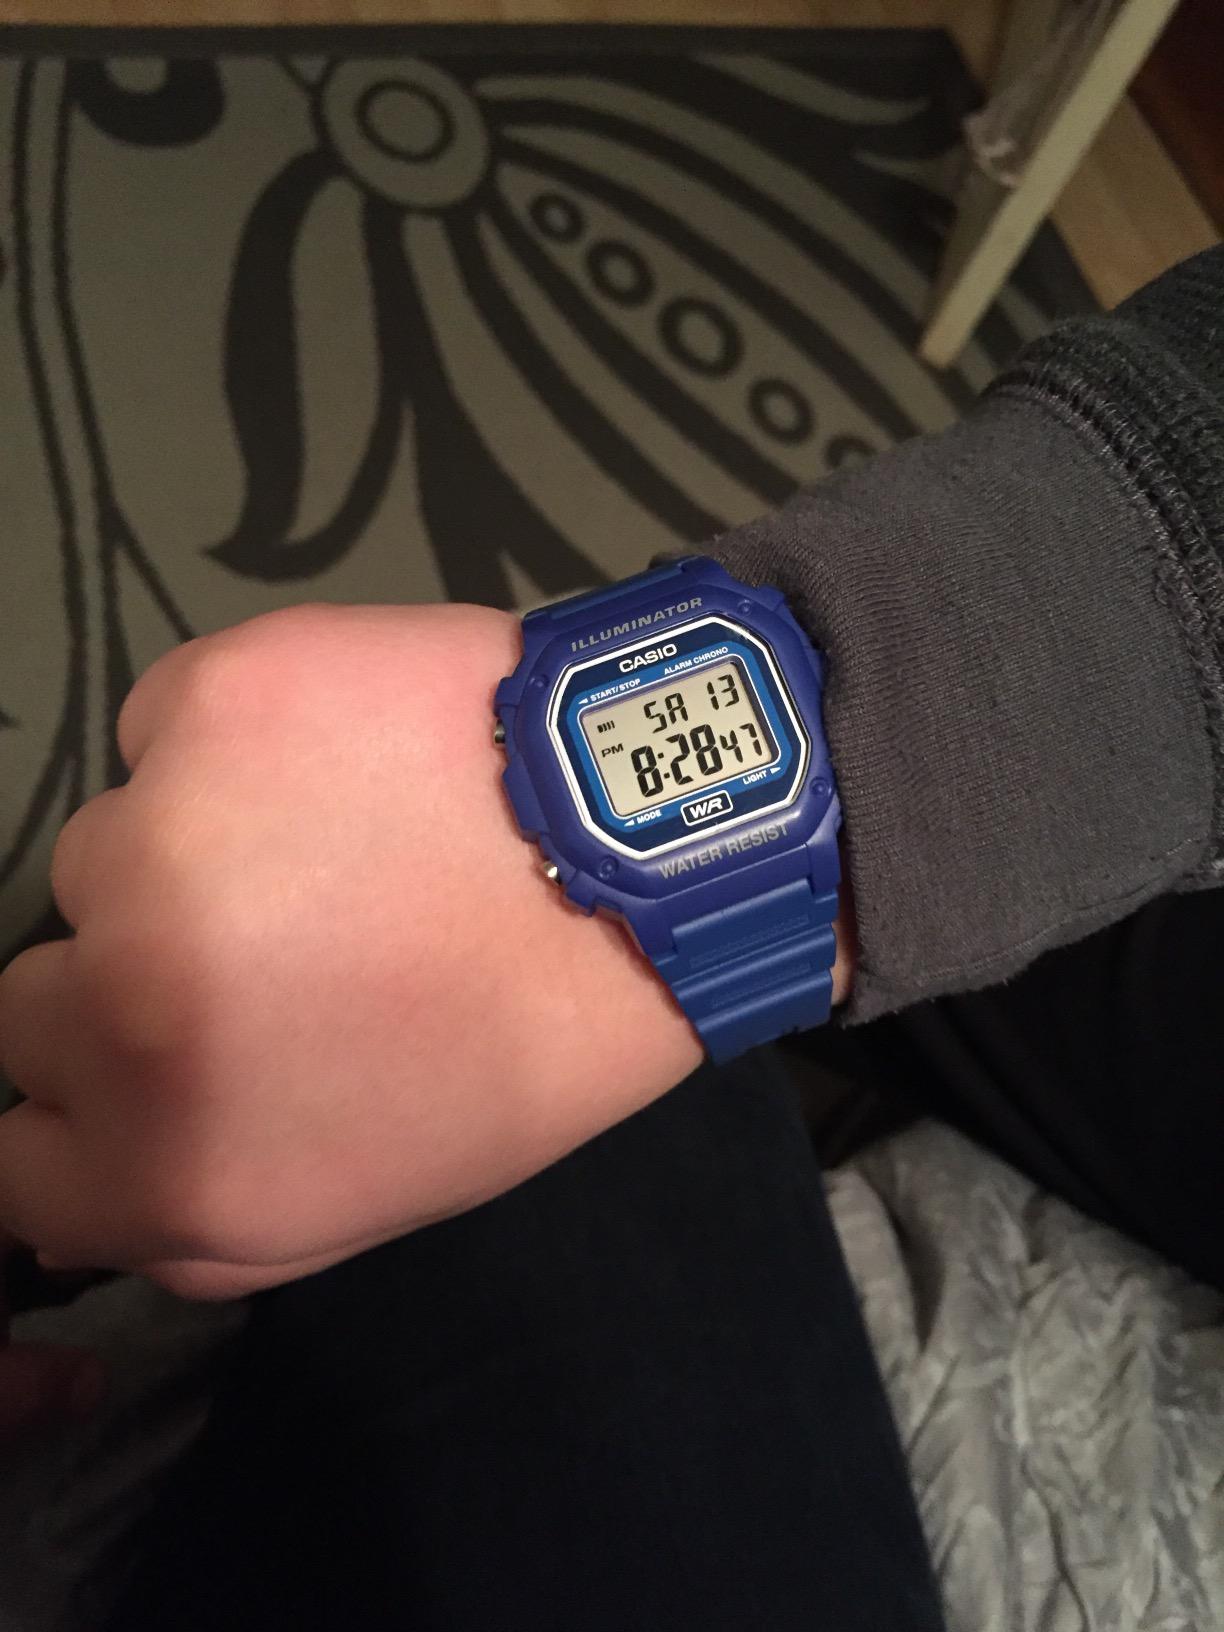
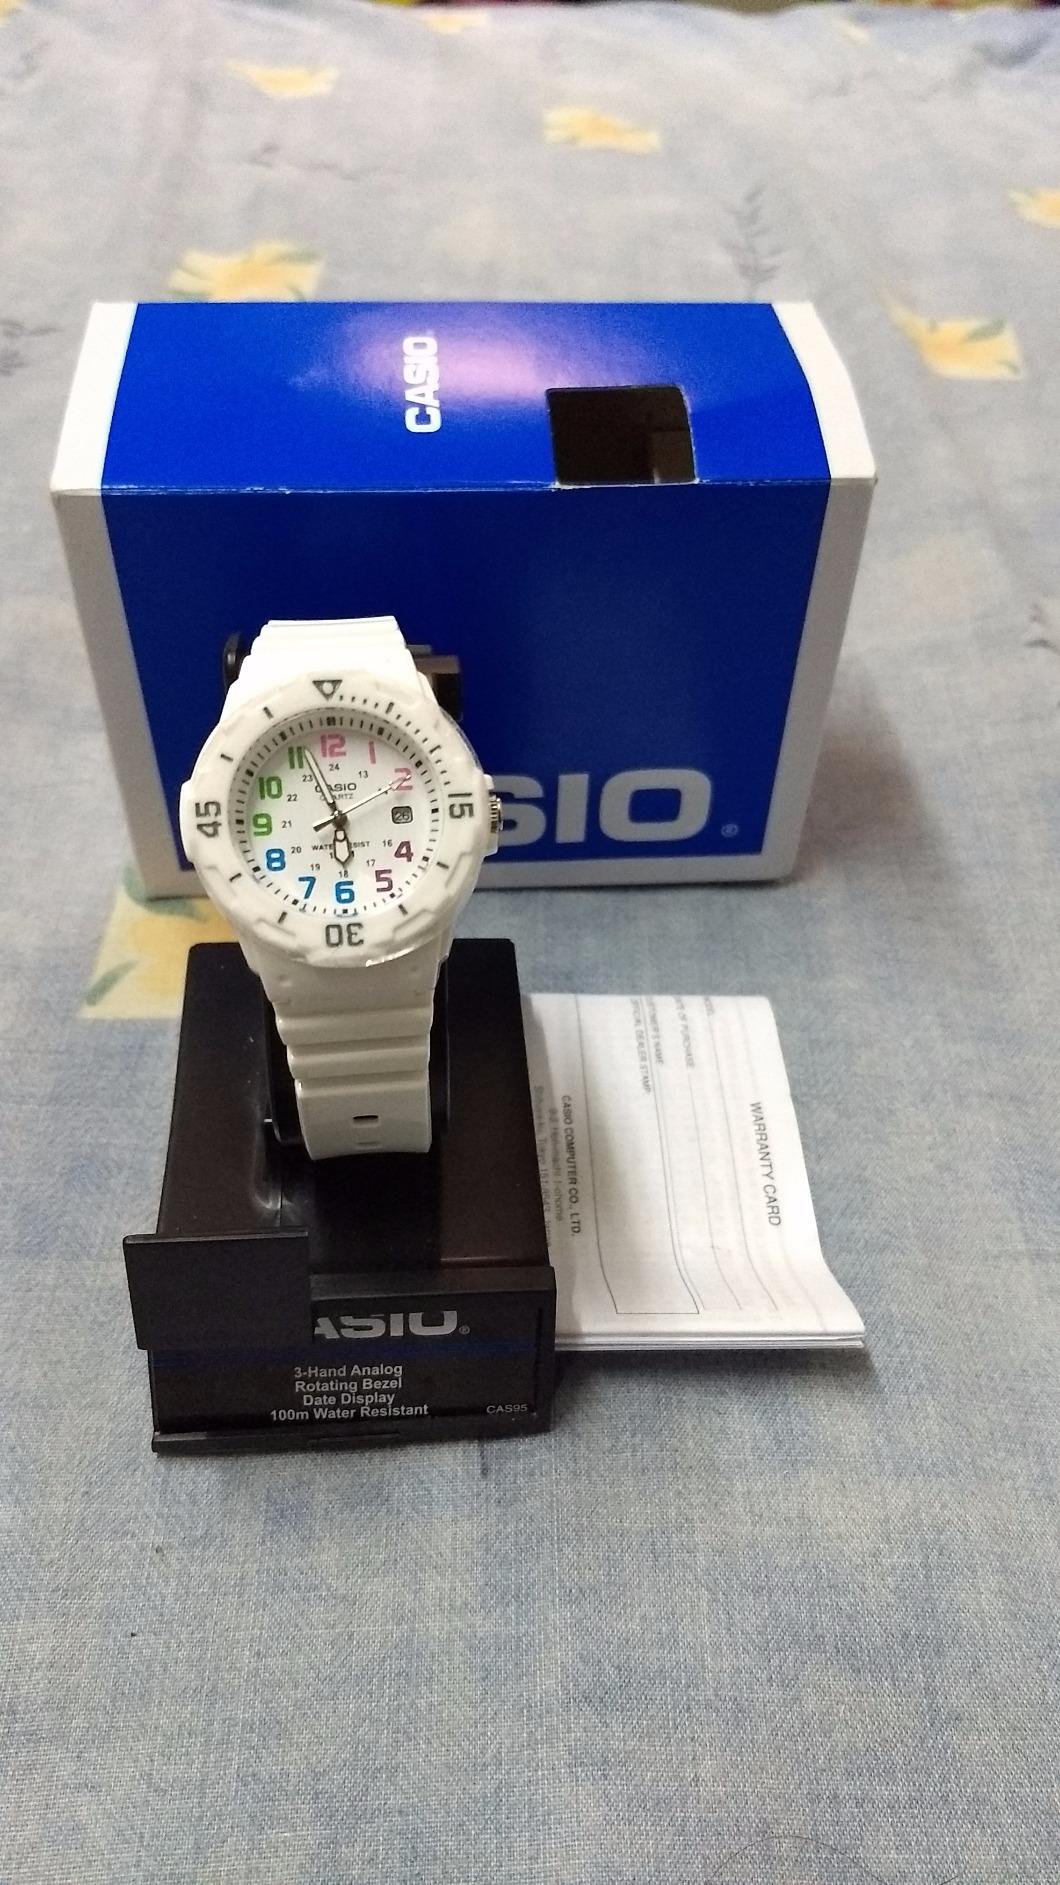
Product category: accessories_watch
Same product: no